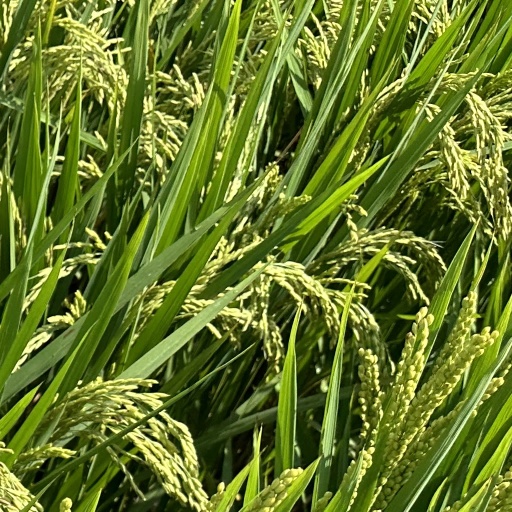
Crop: rice